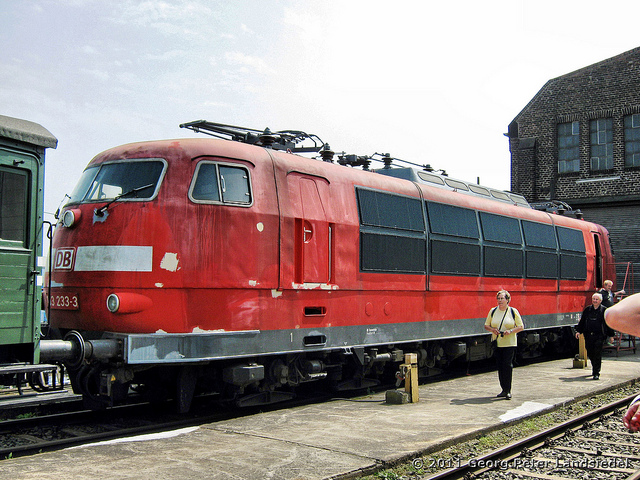
People are departing from a single, red train car.

A train engine sits at the edge of the train tracks.

A red train sits behind a green rail car as people are nearby on the sidewalk.

A red train is sitting at a station

People are slowly getting off the huge red train.